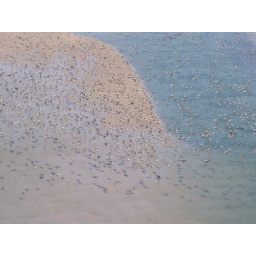
The geese in the river bed - starting to take flight.